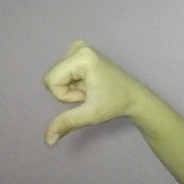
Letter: waw